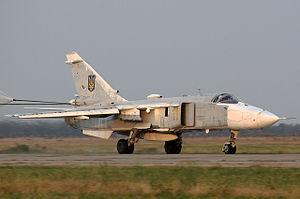
Le Soukhoï Su-24 est un bombardier tout-temps à géométrie variable de première ligne russe. Au total, environ 1 400 exemplaires en ont été produits.